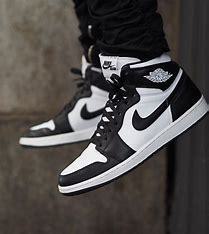
Brand: Nike
Model: Air Jordan 1